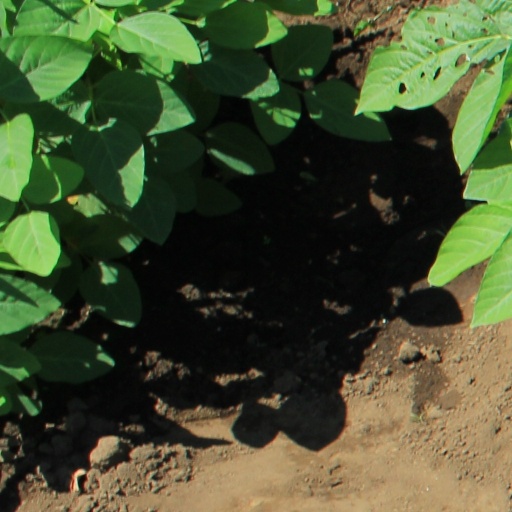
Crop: soybean